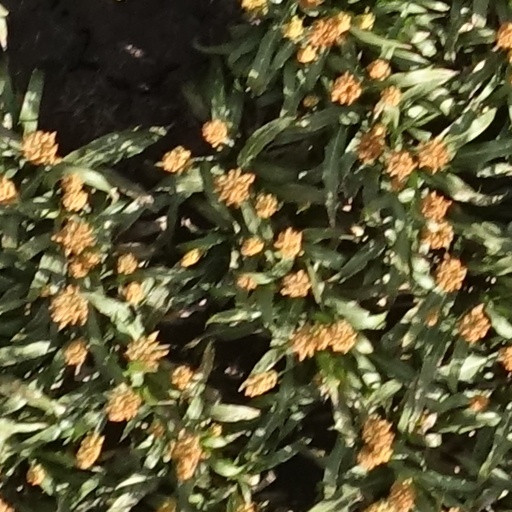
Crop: sorghum